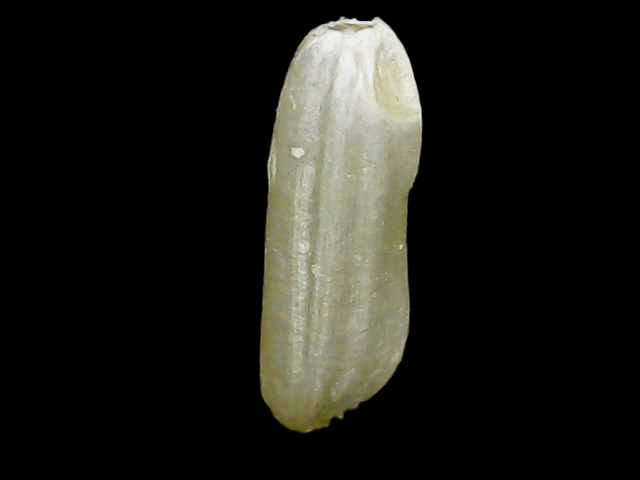
Rice variety: Binadhan26